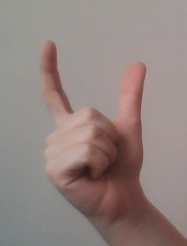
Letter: nun